Interstate 710 and State Route 710 (California)

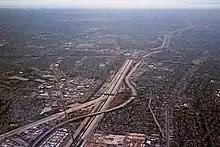
Aerial view of the I-105/I-710 interchange

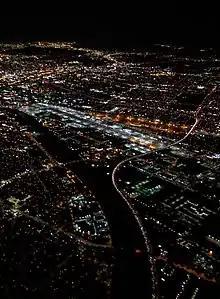
Night aerial view of the Los Angeles River where I-710 converges on it (from the right) at the City of Commerce

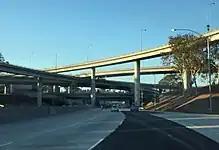
I-710 at its junction with SR 60 in East Los Angeles

The California Streets and Highways Code defines Route 710 as follows: 622. Route 710 is from Route 1 to Route 210 in Pasadena.